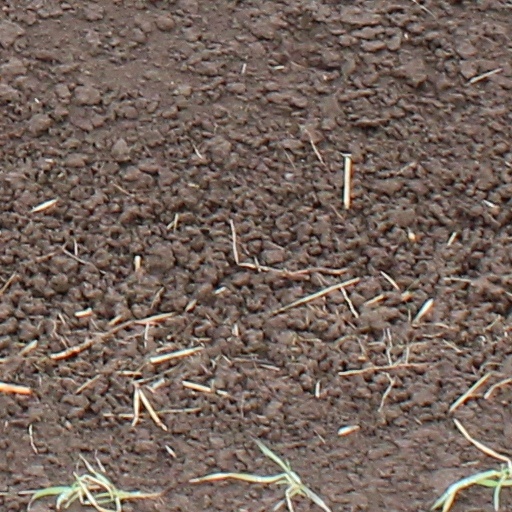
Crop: wheat